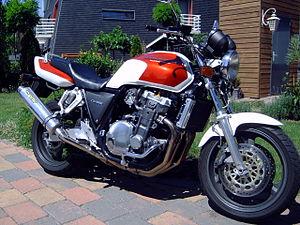
Joe Bar Team est une série de bandes dessinées humoristique créée en 1990 par Bar2, sur la base de premières planches parues dans Moto Journal à la fin des années 1980. Son originalité éditoriale est telle qu'elle est reprise par plusieurs auteurs qui se relaient en reprenant les personnages apparus entre-temps : Bar2 Fane, Pat Perna et Henri Jenfèvre. Elle est actuellement éditée par les éditions Vents d'Ouest.